Ben Bocquelet

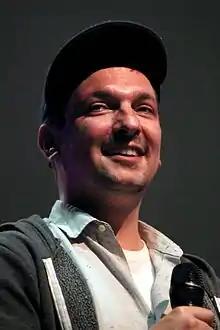
Bocquelet at Polymanga 2016

Benjamin Bocquelet (born 27 June 1980) is a French animator, writer, director and producer. He is best known as the creator and executive producer of the Cartoon Network animated series "The Amazing World of Gumball" and its spin-off and revival series "The Wonderfully Weird World of Gumball". He was also the director of the 2003 short film "The Hell's Kitchen".